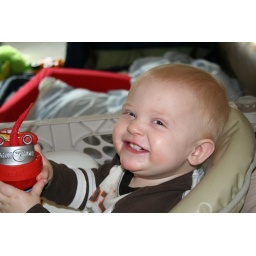
&amp;quot;My smiley boy enjoying some water in his cup and hamming it up for the camera.&amp;quot;